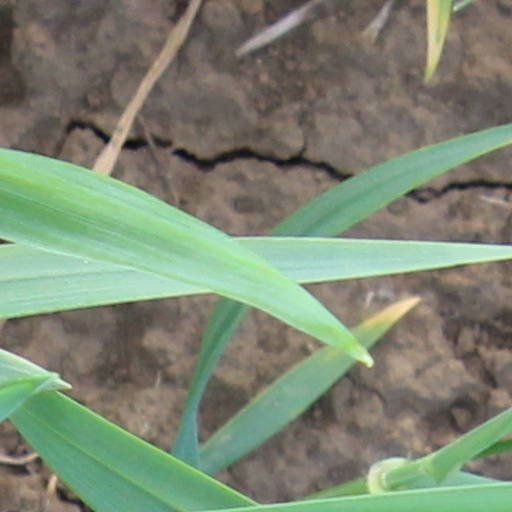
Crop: wheat